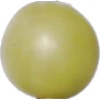
Label: Grape White 2